History of Palanpur

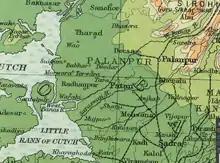
Map of Palanpur State area in 1922

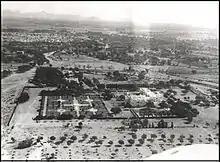
An aerial view of Jorawar Palace, 1936

During his rule Ghazni Khan's brother, Malik Firoz Khan took Palanpur and Deesa, establishing himself at Palanpur. Ghazni Khan, dying in 1614 (1023 H.), was succeeded by his son Pahar Khan, who, found guilty of matricide, was, in 1616, by the Emperor's orders, trampled to death by an elephant. After Pahar Khan came his uncle Malik Firoz Khan, also called Kamal Khan, a distinguished soldier, who, and his son Malik Mujahid Khan, greatly enlarged the family estate, and, it is said, obtained the title of Nawab. He constructed Mansarovar, a lake dedicated to his queen Manbai Jadeja in 1628.